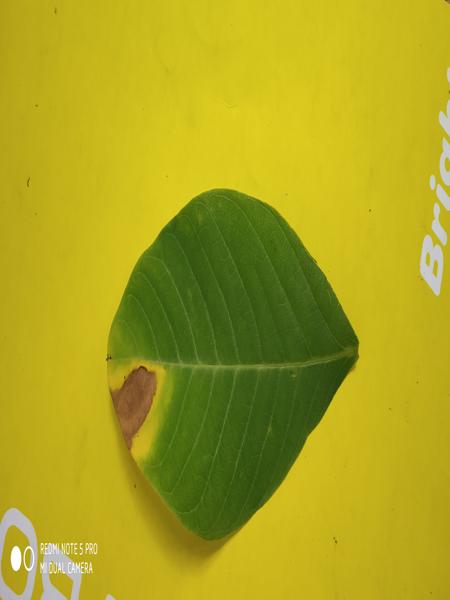
Plant: Chakte